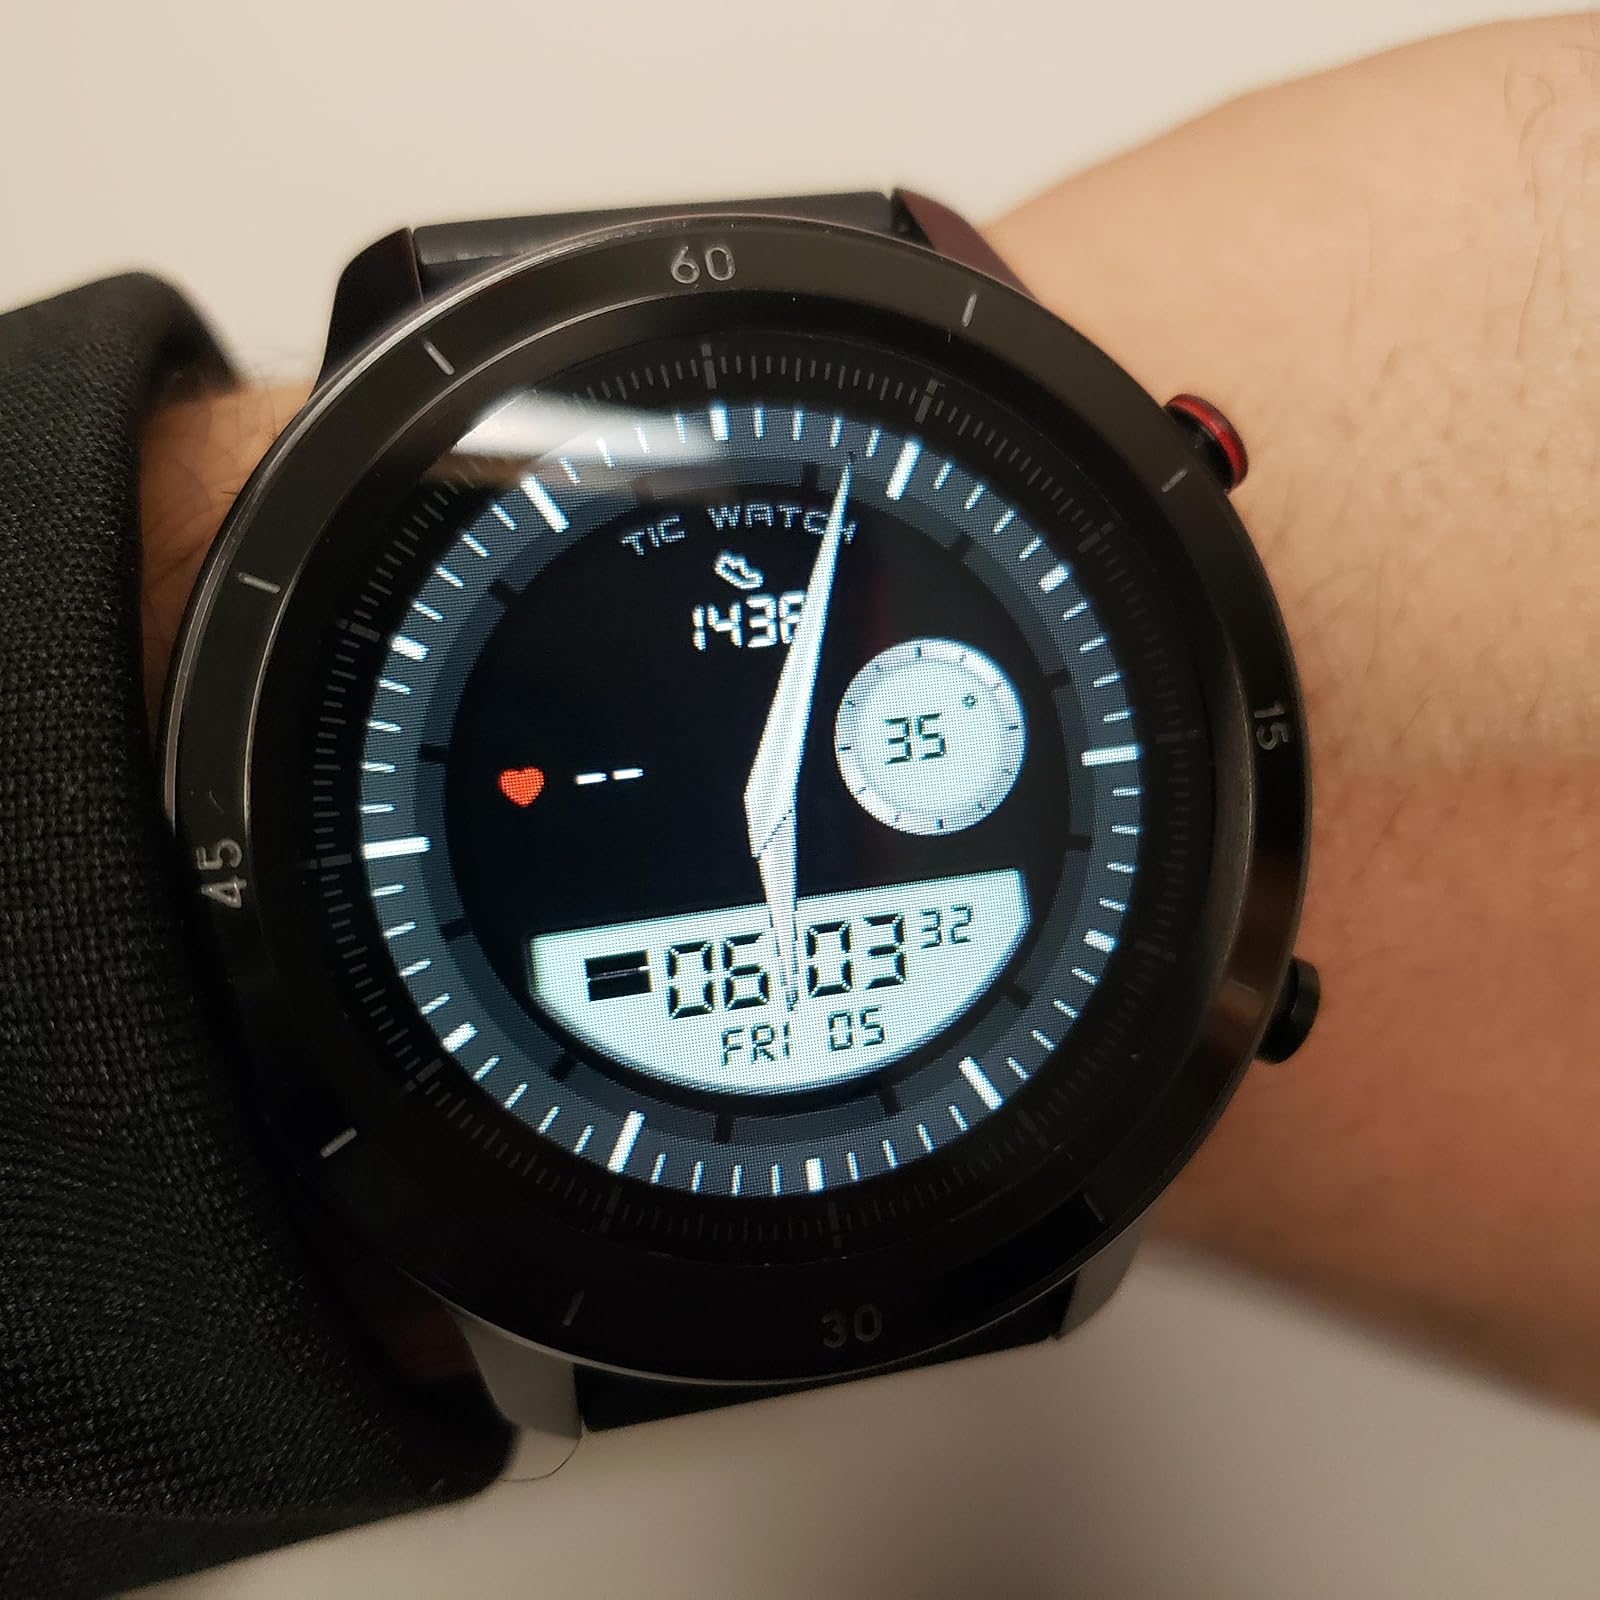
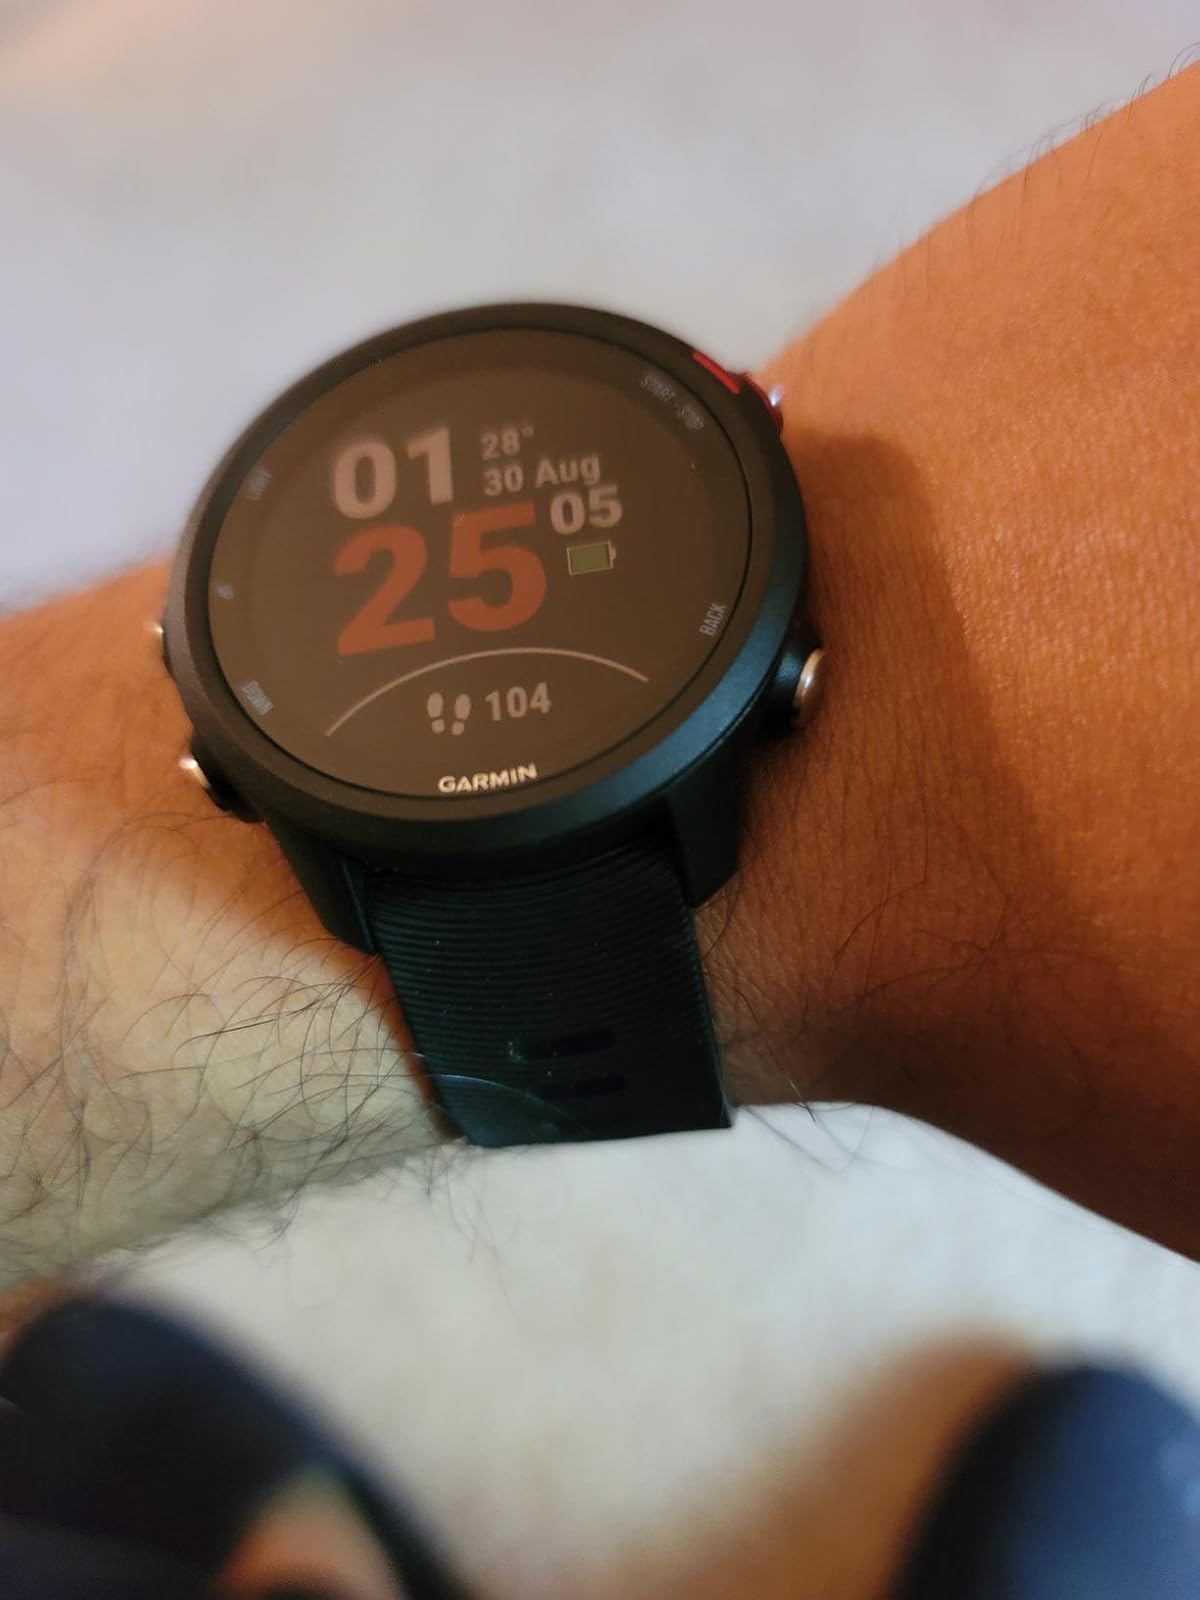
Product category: smartwatch
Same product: no